List of Navy Midshipmen bowl games

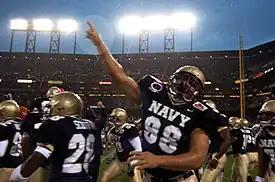
An American football player in uniform points to the sky in rainy conditions under stadium lights.

The Navy Midshipmen college football team competes as part of the National Collegiate Athletic Association (NCAA) Division I Football Bowl Subdivision (FBS), representing United States Naval Academy in the American Athletic Conference (AAC). Since the first season in 1879, Navy has appeared in 25. Included three games in the New Year's Six with a record of 1–1–1. Through the history of the program, Navy had the most bowl games with coach Ken Niumatalolo having the most appearances with eleven. The Midshipmen have a bowl record of 13–11–1 through the 2024 season.